Western Colorado University

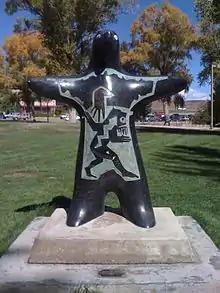
Pathfinder, a bronze grizzly bear by Gene and Rebecca Tobey

Western Mountain Sports is an athletic program revolving around outdoor, mountain-based athletics. The program includes disciplines in freeride (big mountain) skiing and snowboarding, freestyle skiing and snowboarding, alpine ski racing, Nordic ski racing, randonnée (SkiMo) racing, mountain biking, rock climbing, road cycling and trail running. There is also a media program, where students travel with the teams and document the trips and events through a variety of visual and written media.